Oskar Korschelt

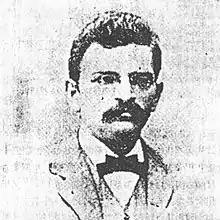
Oskar Korschelt

Oskar Korschelt (September 18, 1853 in Berthelsdorf – July 4, 1940 in Leipzig; some sources erroneously give him the name Oscar or Otto) was a German chemist and engineer who introduced the Asian strategy board game of Go to Europe, especially to Germany and Austria.